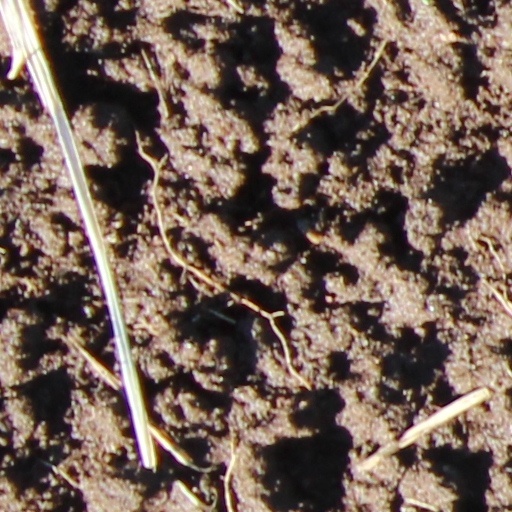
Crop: wheat